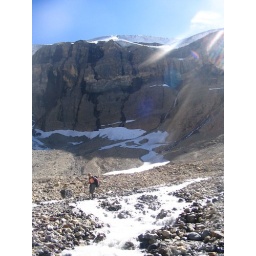
Still trying to cross the rivers above bow lake